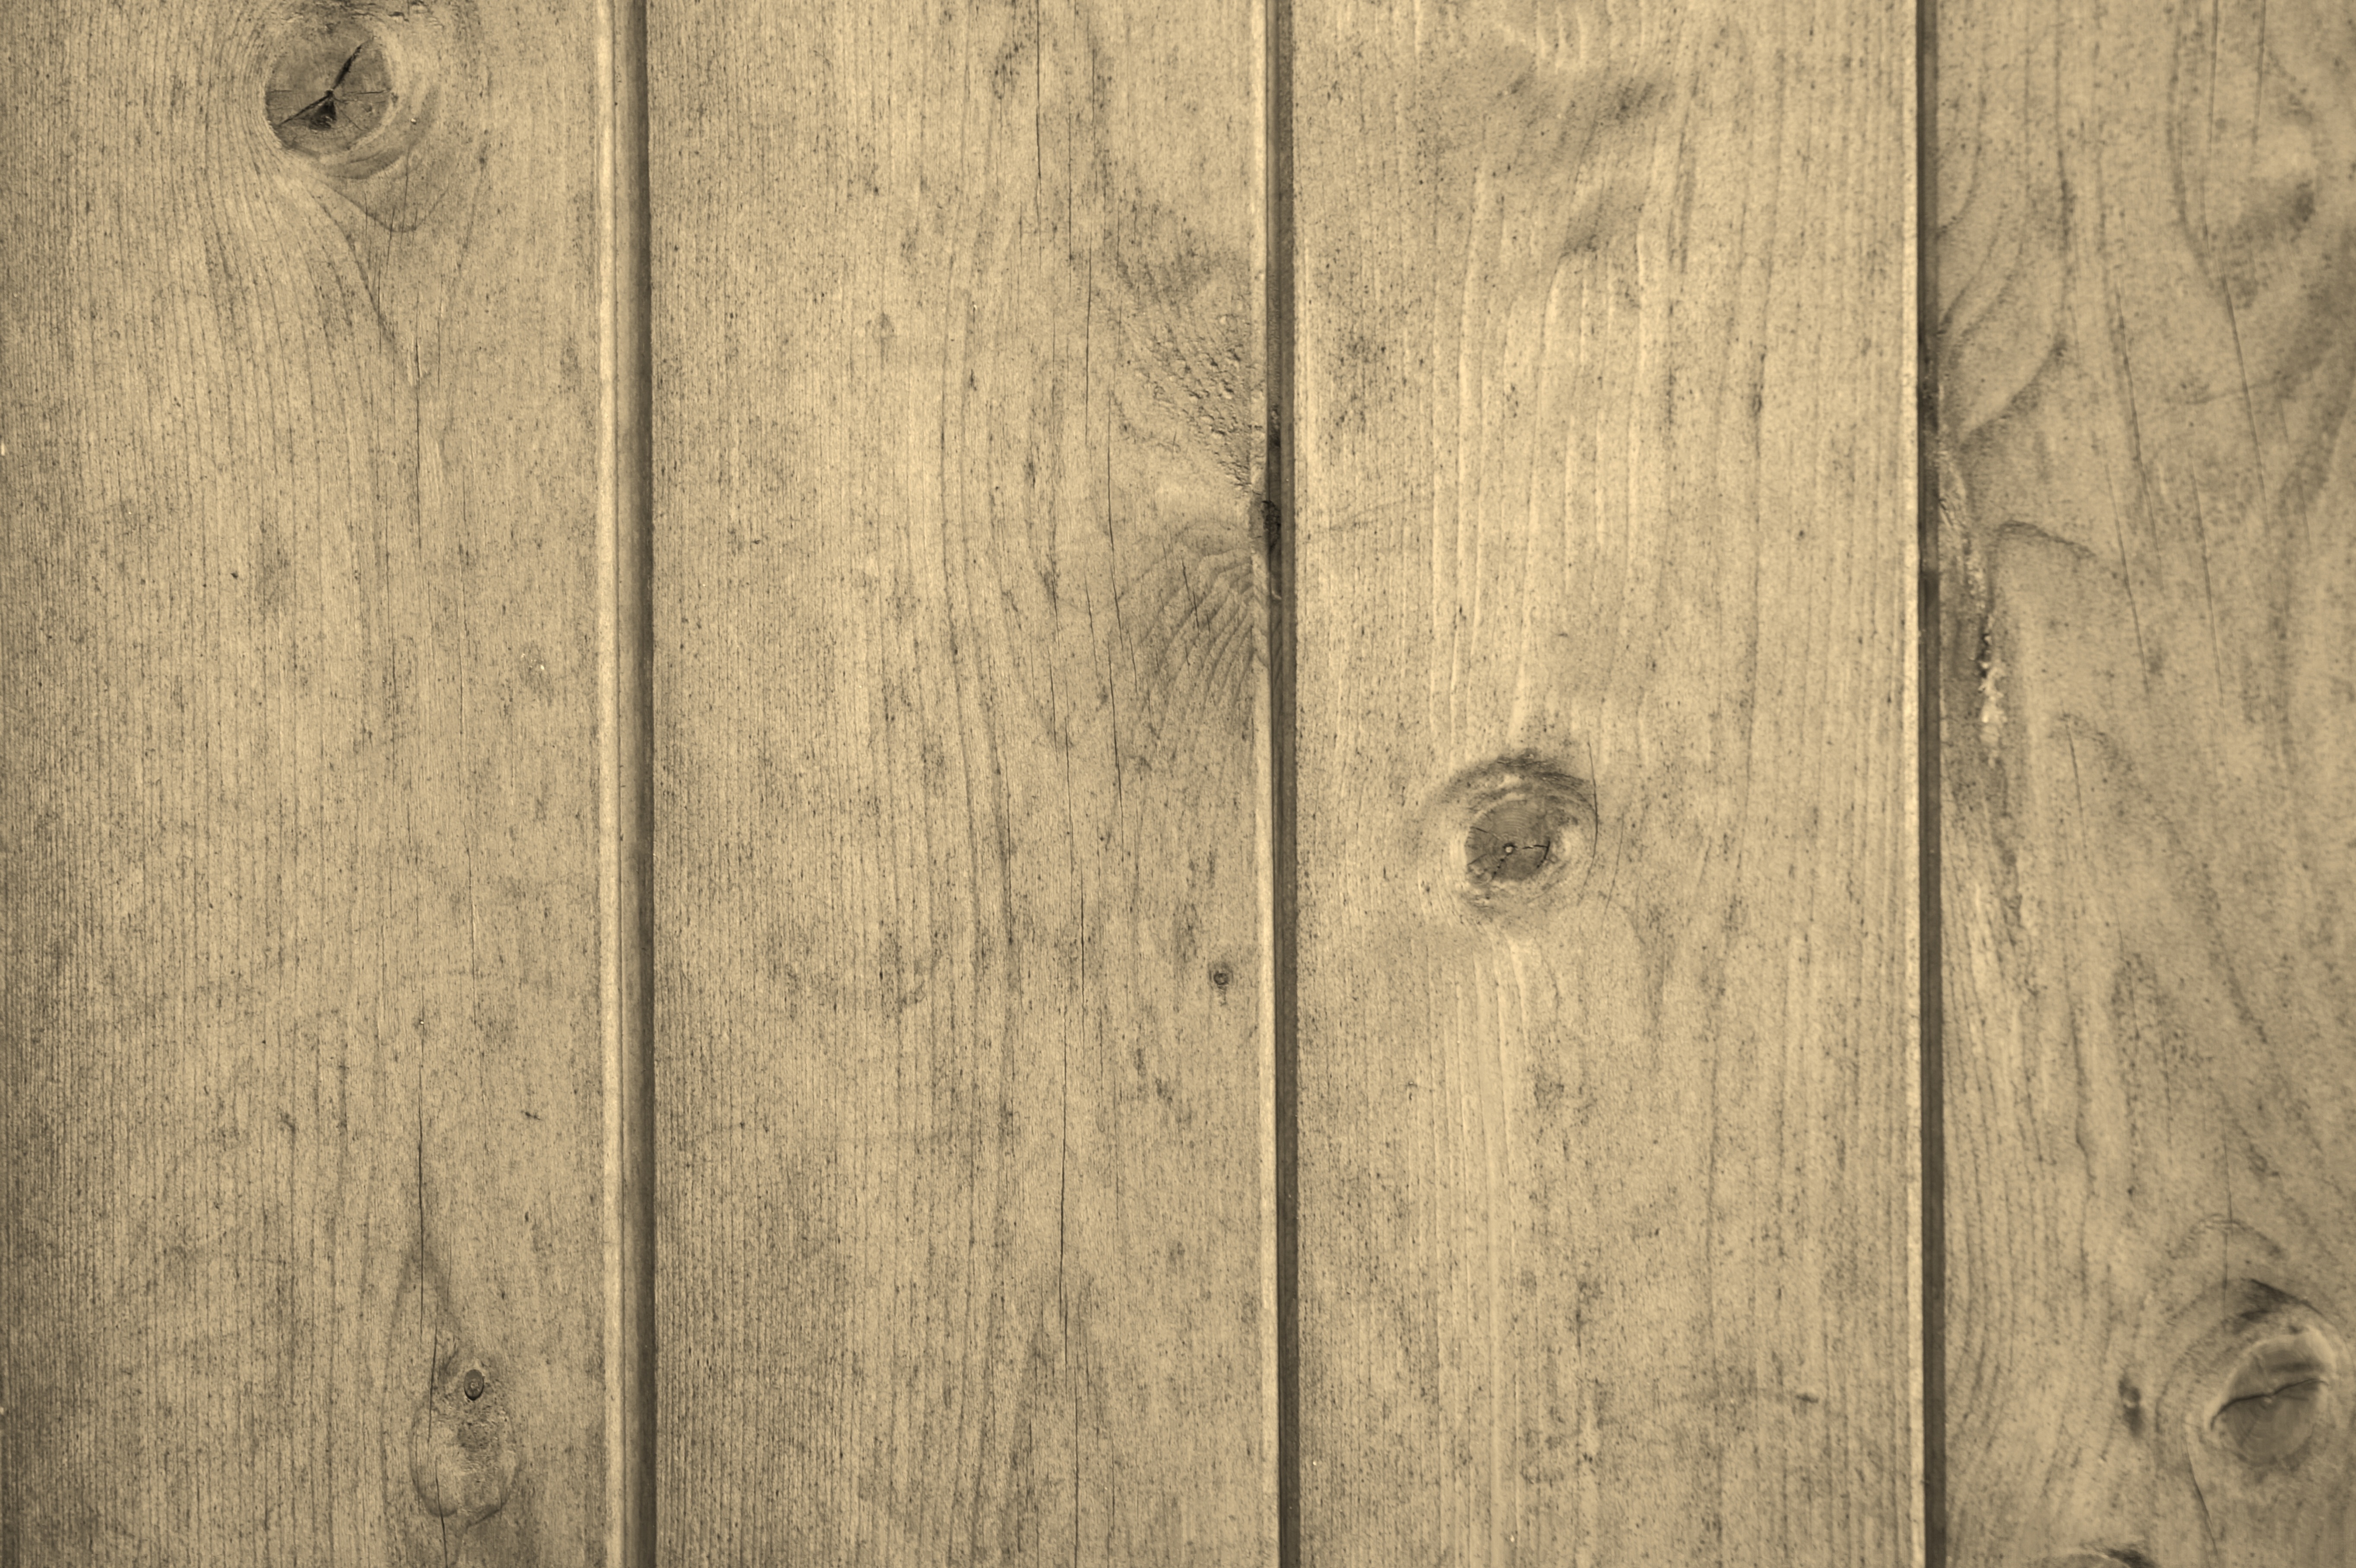
fence, structure, wood, grain, texture, plank, floor, old, wall, furniture, door, surface, weathered, background, hardwood, boards, privacy, wooden wall, wood fence, wooden boards, wall boards, flooring, wood flooring, man made object, laminate flooring, wood stain